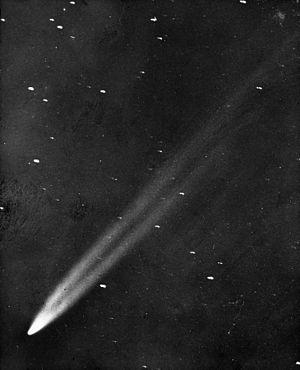
Une grande comète est une comète qui devient exceptionnellement brillante. Il n'existe pas de définition officielle ; souvent le terme est associé aux comètes qui deviennent assez brillantes pour être visibles par des observateurs occasionnels qui ne les recherchent pas, et deviennent célèbres en dehors de la communauté astronomique. Les grandes comètes sont rares ; en moyenne on en observe une par décennie. Alors que les comètes sont officiellement nommées d'après leurs découvreurs, les grandes comètes sont parfois aussi désignées par l'année où elles apparaissent spectaculaires, à l'aide de l'expression « la grande comète de... », suivie de l'année.
La grande comète de 1901 est une comète parabolique devenue visible à l'œil nu en 1901. Elle a atteint la magnitude 1.